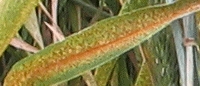
Label: Wheat___Brown_Rust